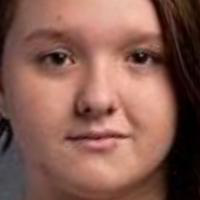
Age group: age 11-20